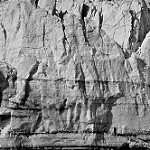
Label: B & W